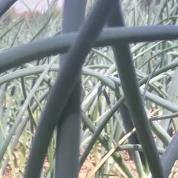
Crop: Onion
Condition: healthy-leaf